Richmond Sixteen

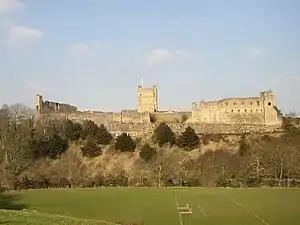
Richmond Castle

The Richmond Sixteen were a group of "absolutist" British conscientious objectors, during the First World War. Conscripted into the British Army in 1916, they refused to undertake even non-combatant military duties. Brought together at Richmond Castle, Yorkshire, most not knowing each other previously, they were transported to France, where they were court-martialled and formally sentenced to be executed by firing squad, but this sentence was immediately commuted to ten years' penal servitude. They were released in April 1919, several months after the Armistice of 11 November 1918 and a few weeks before the signing of the Treaty of Versailles.